Pavitra Bandham

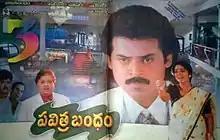
Theatrical poster

Pavitra Bandham ( "The Holy Bond") is a 1996 Indian Telugu-language romantic drama film co-written and directed by Muthyala Subbaiah. It stars Venkatesh and Soundarya, with music composed by M. M. Keeravani. The film was produced by C. Venkataraju and G. Sivaraju under the Geeta Chitra International banner. The film was declared a blockbuster at the box office.